Candy corn

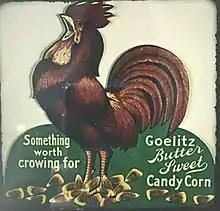
An early advertisement for Goelitz candy corn

"Chicken Feed" was the original candy name, with production starting in the late 1880s. It was first invented in the 1880s by a Wunderle Candy Company employee, George Renninger. Wunderle Candy Company was the first to produce the candy in 1888. The Goelitz Confectionery Company, now called Jelly Belly, began manufacturing the product in 1898.